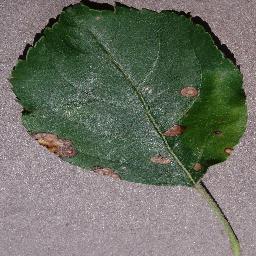
Label: Apple___Black_rot